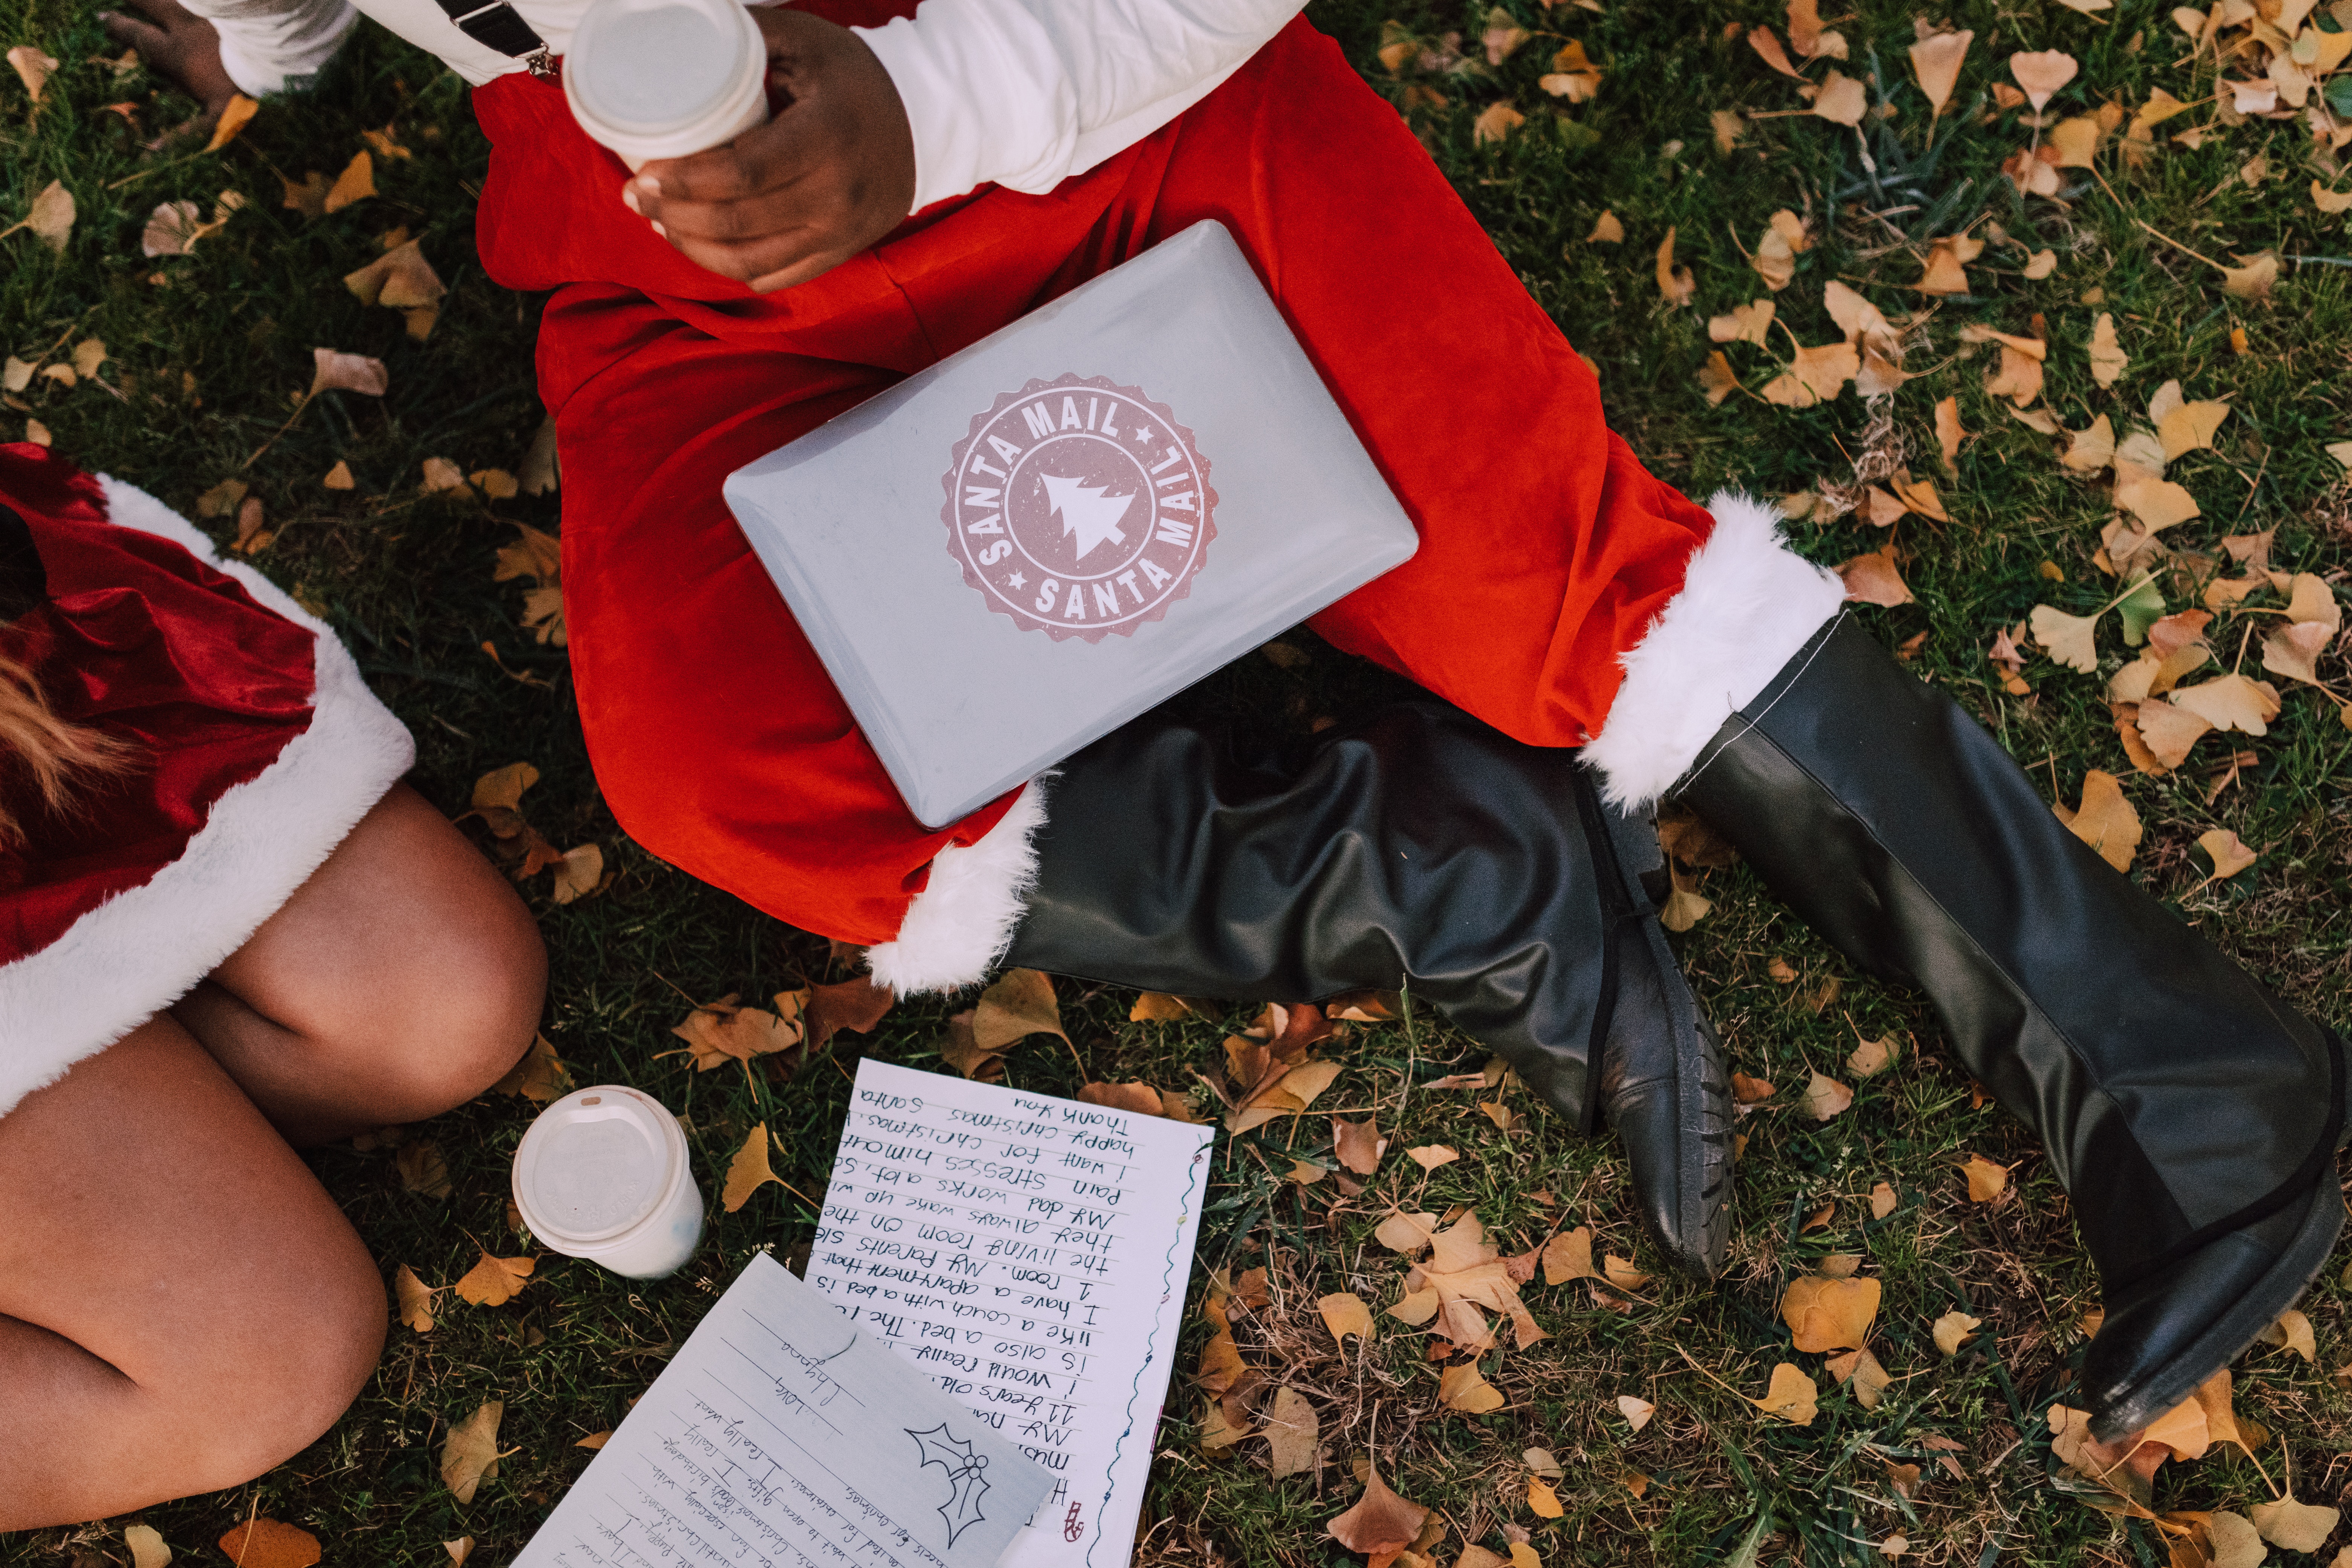
woman, carmine, costume accessory, holiday, document, paper, christmas, deciduous, flag, writing